A47 road

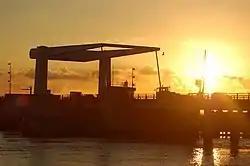
The Breydon Bridge to the west of Great Yarmouth now carries the A47.

There is a left turn for Belton-in-Rutland and a right turn for Allexton (in Leicestershire) where the road is crossed by the Leicestershire Round and Macmillan Way. The two-mile £1.9 million Wardley Hill Improvement opened in October 1987, and there is a right turn (only) for Wardley, where the road is crossed by the Rutland Round. The road improvement took a less-crooked route closer to the village, with a less steep incline avoiding the top of Wardley Hill. The one-and-a-half-mile £1.4 million Uppingham Bypass opened in June 1982, taking a shorter route north of the town, which is the home of Uppingham School. It meets the A6003 (for Oakham) at a roundabout, and meets the former "Glaston Road" route and crossroads for Bisbrooke, to the south. It passes through Glaston, with crossroads for Wing (to the north) and Seaton (to the south) near the "Old Pheasant". It passes over the tunnel of the Oakham to Kettering Line. Entering Morcott it passes Redwings Lodge, a former Travelodge, and a new cafe restaurant, the Country Lounge originally a Little Chef, on the left and there is a left turn for Morcott, where the road is crossed by the Rutland Round. It meets the A6121 (for Stamford) and B672 (for Caldecott) where it crosses a tunnel of a former railway. At a right turn for Barrowden there is Morcott Windmill, and the road is again crossed by the Rutland Round. There is a crossroads for South Luffenham and Barrowden.